Chief Johnson

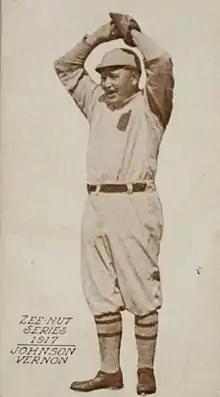
Johnson on a 1917 baseball card

George Howard "Chief" Johnson (March 20, 1886 – June 11, 1922) was an American professional baseball pitcher. He played three seasons in Major League Baseball (MLB), from 1913 to 1915, for the Cincinnati Reds of the National League and Kansas City Packers of the Federal League. He surrendered the first home run in the history of Wrigley Field, to Art Wilson on April 23, 1914.